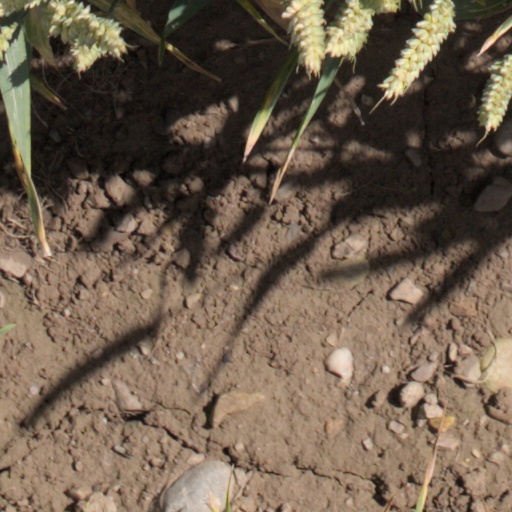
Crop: wheat